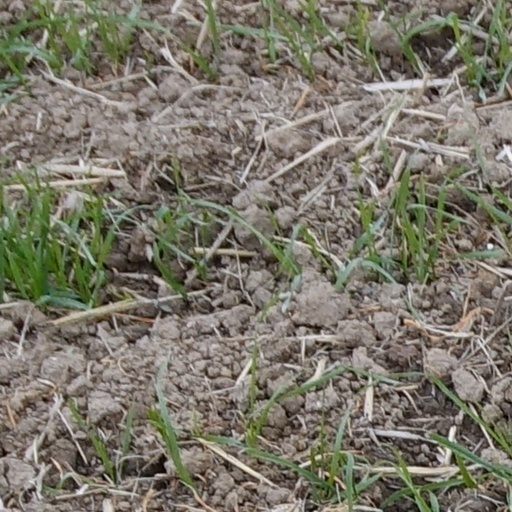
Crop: wheat